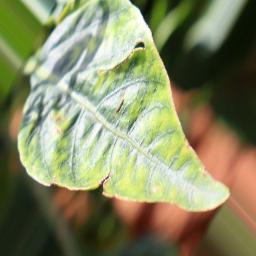
Label: nutritional